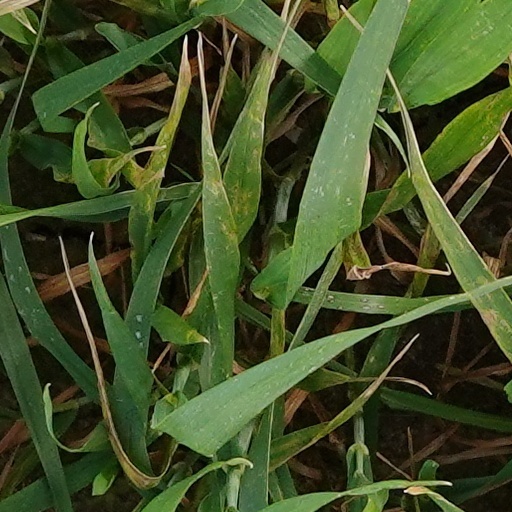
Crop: wheat